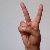
The image shows a hand gesture representing the letter 'V' in Indian Sign Language.